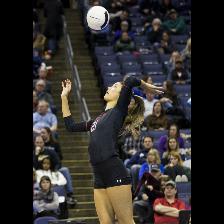
Label: Human